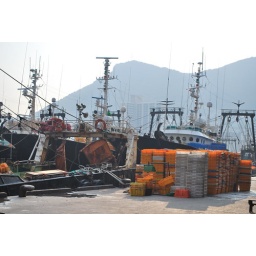
by Chagalchi fish market